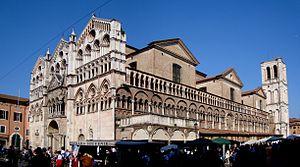
La cathédrale San Giorgio de Ferrare (Italie).